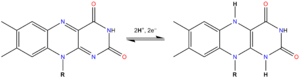
Les flavines est le nom commun d'un groupe de colorants naturels jaunes, dont la structure est basée sur un composé hétérocyclique à trois cycles, l'isoalloxazine, elle-même basée sur un noyau de ptéridine.